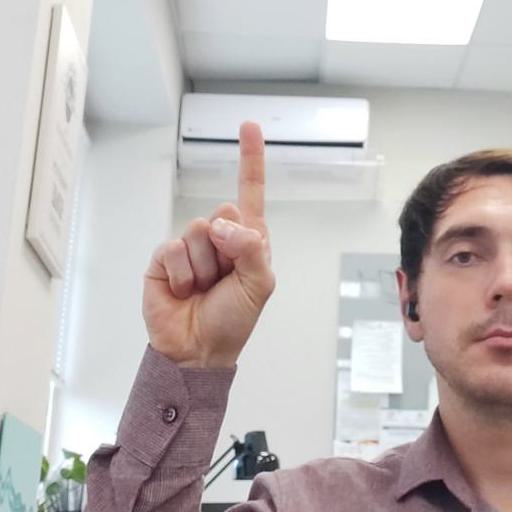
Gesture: one